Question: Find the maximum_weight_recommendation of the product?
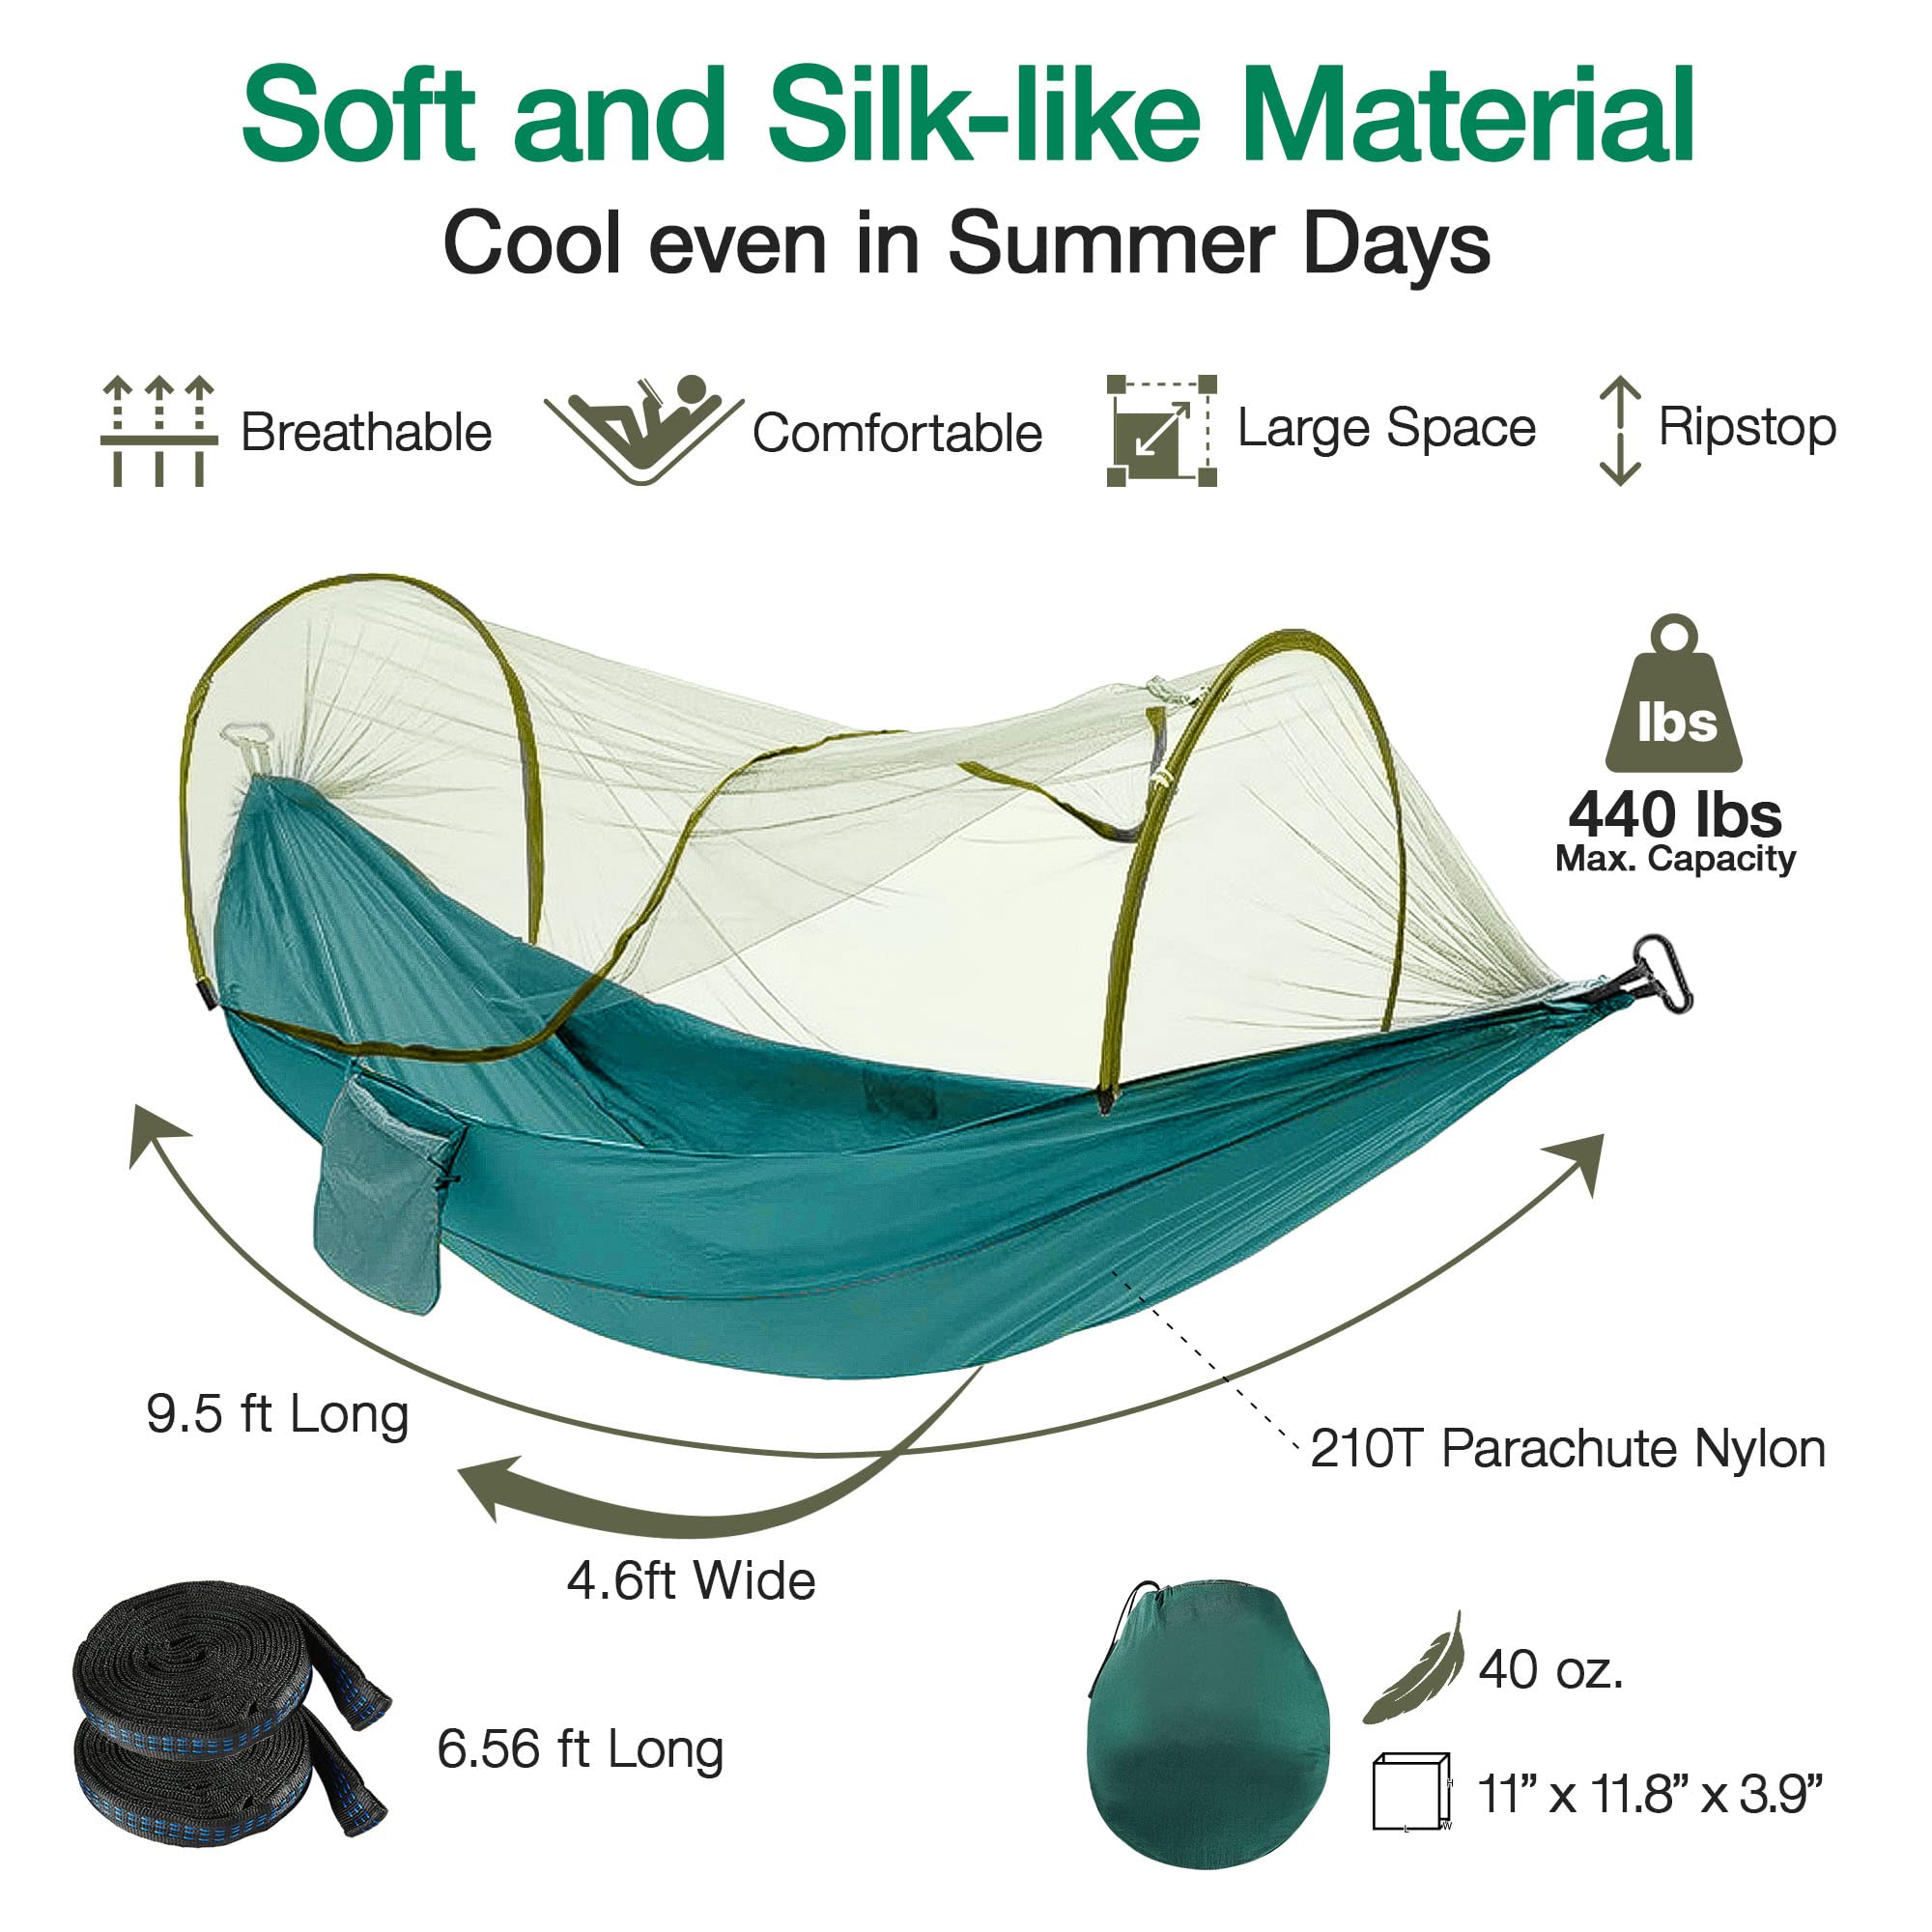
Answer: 440 pound